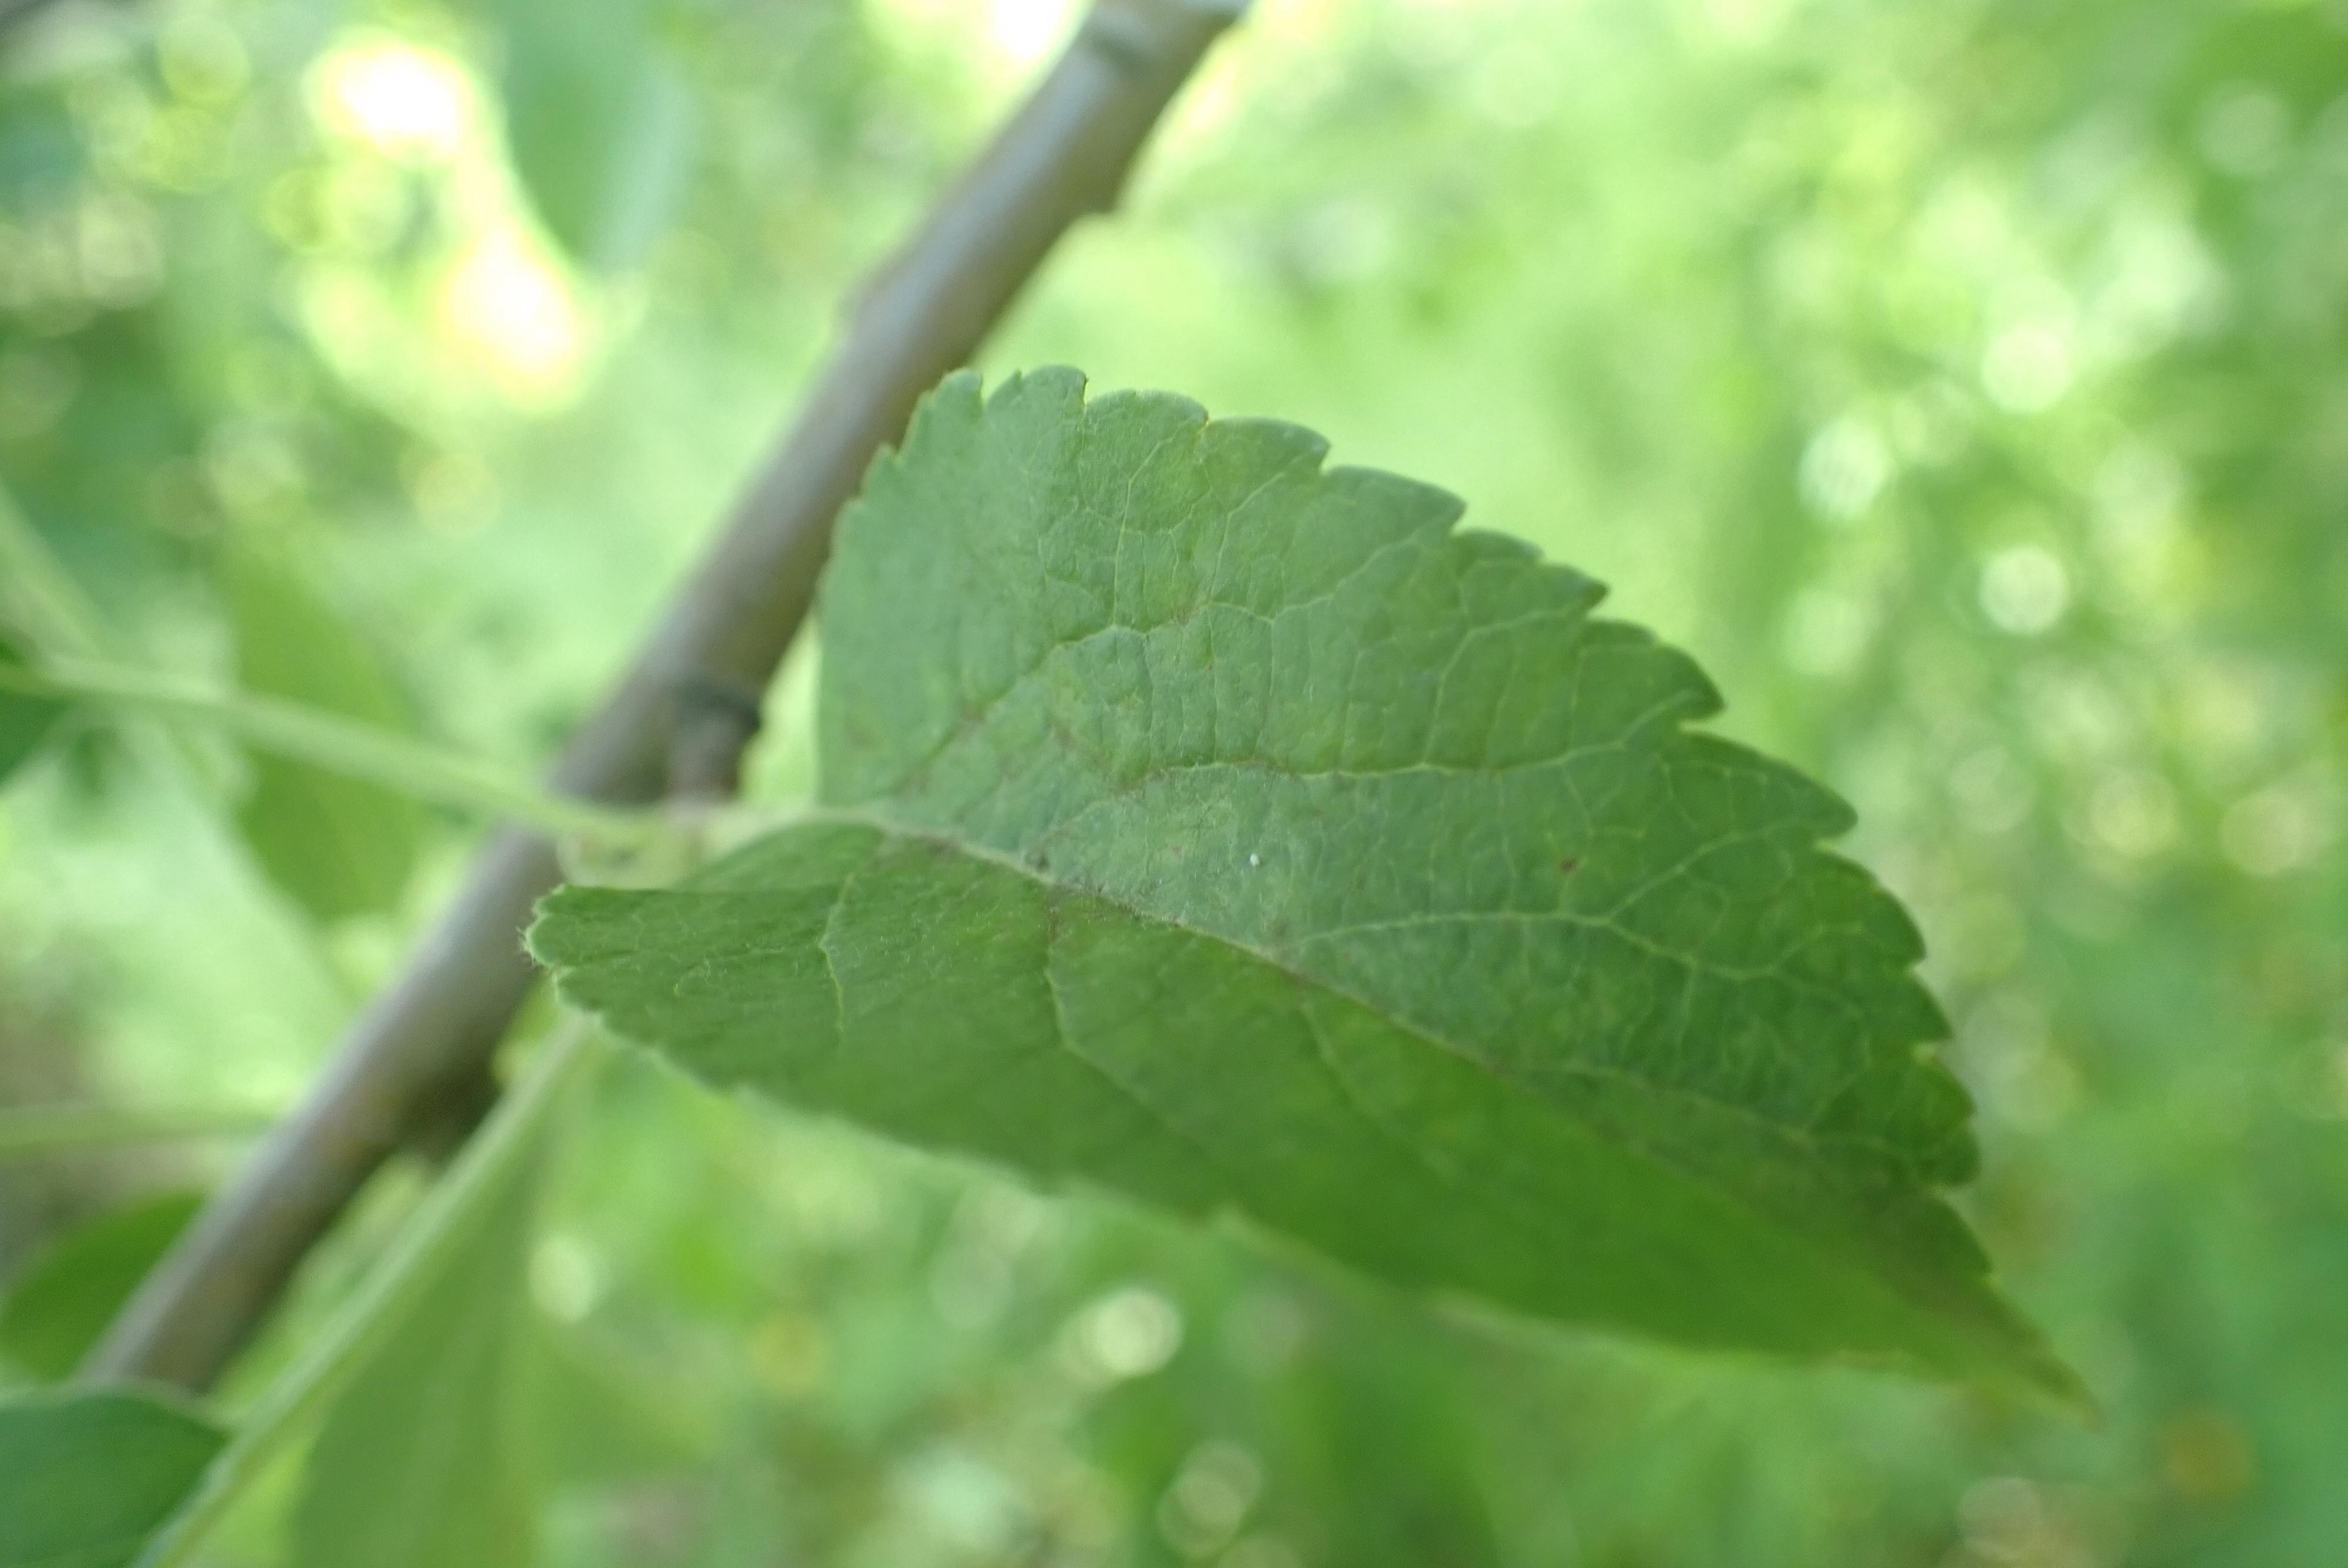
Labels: scab